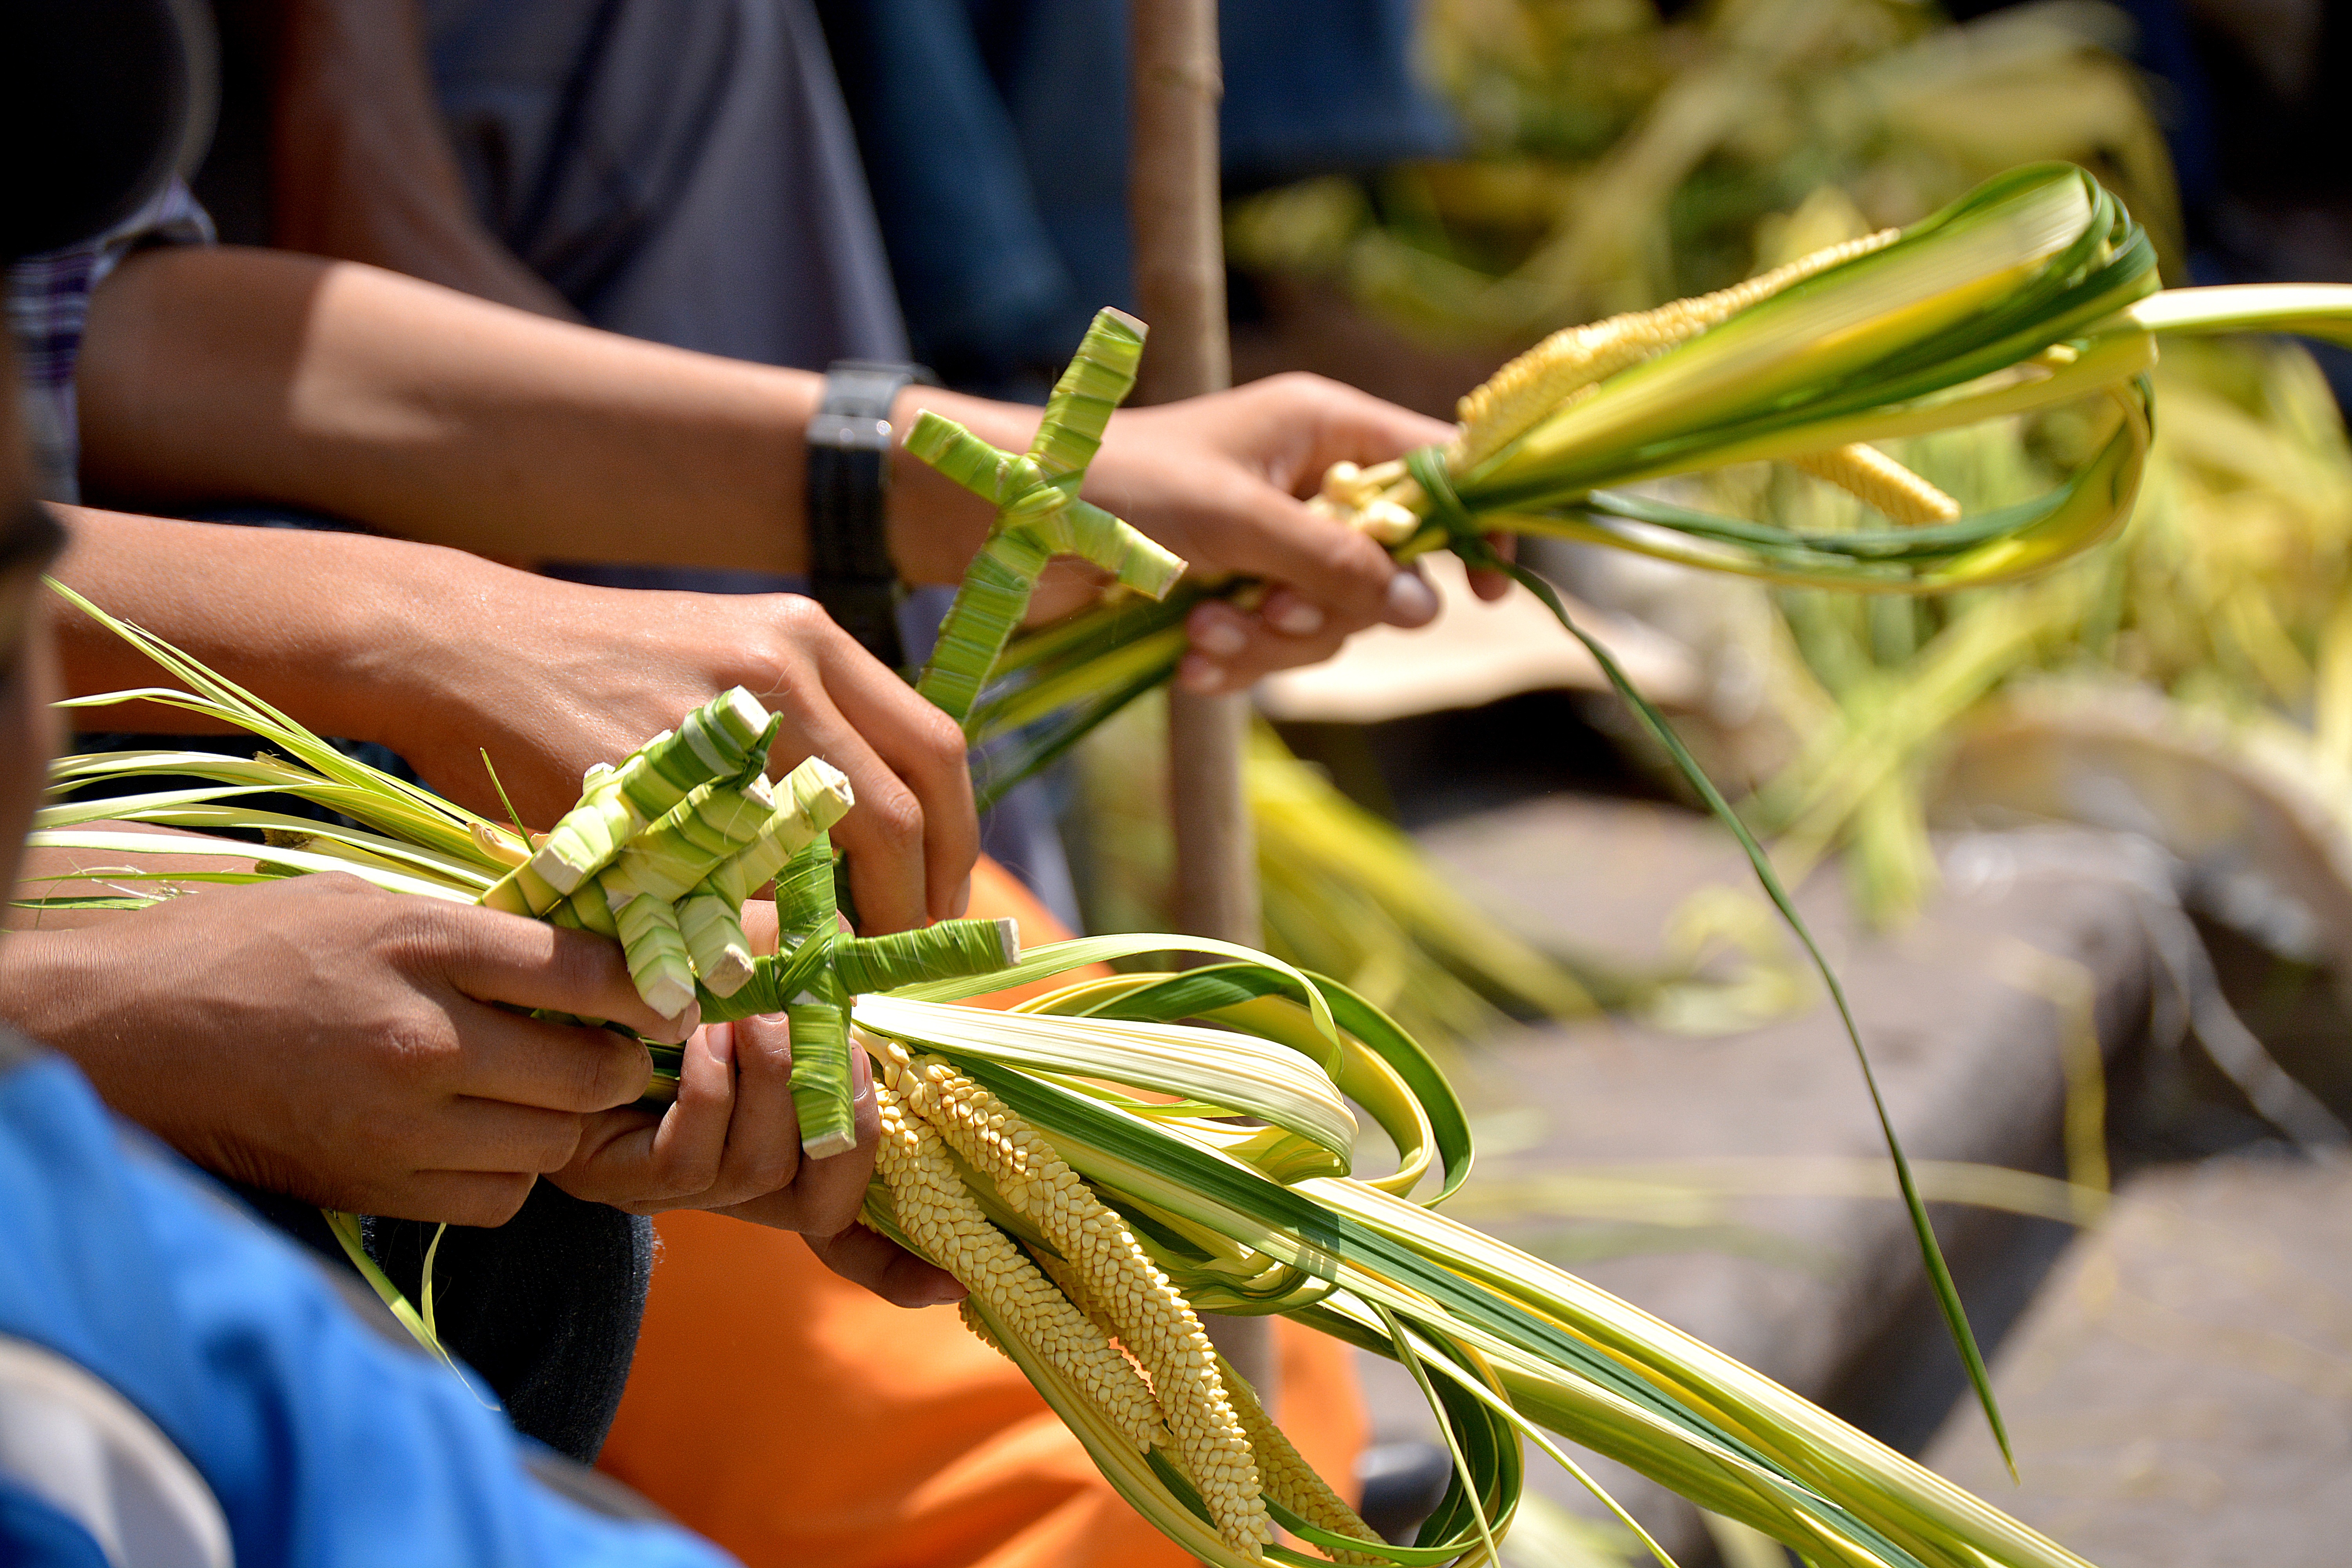
plant, flower, dish, food, green, produce, sunday, cruz, floristry, palma, honduras, floral design, tegucigalpa, ramos, grass family, flower arranging